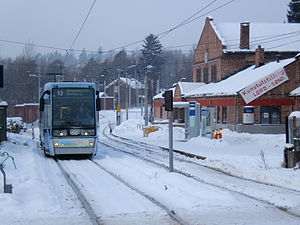
Lilleakerbanen
Lilleakerbanen er en del af Oslos sporveje, der går mellem Skøyen og Bekkestua Station. Lilleakerbanen betjenes af linje 13, der går mellem Grefsen og Bekkestua Stationer.